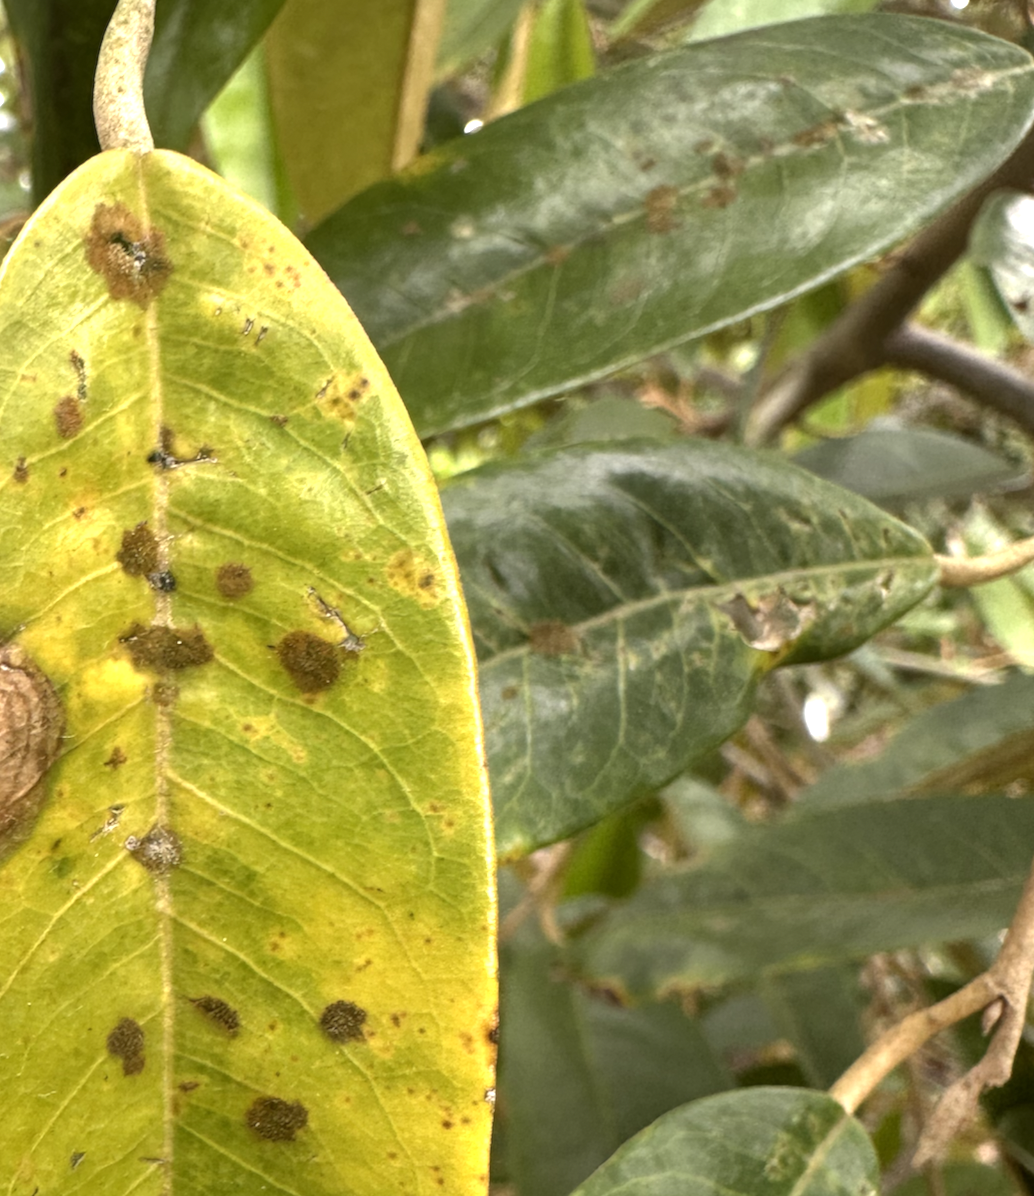
Label: stem_blight